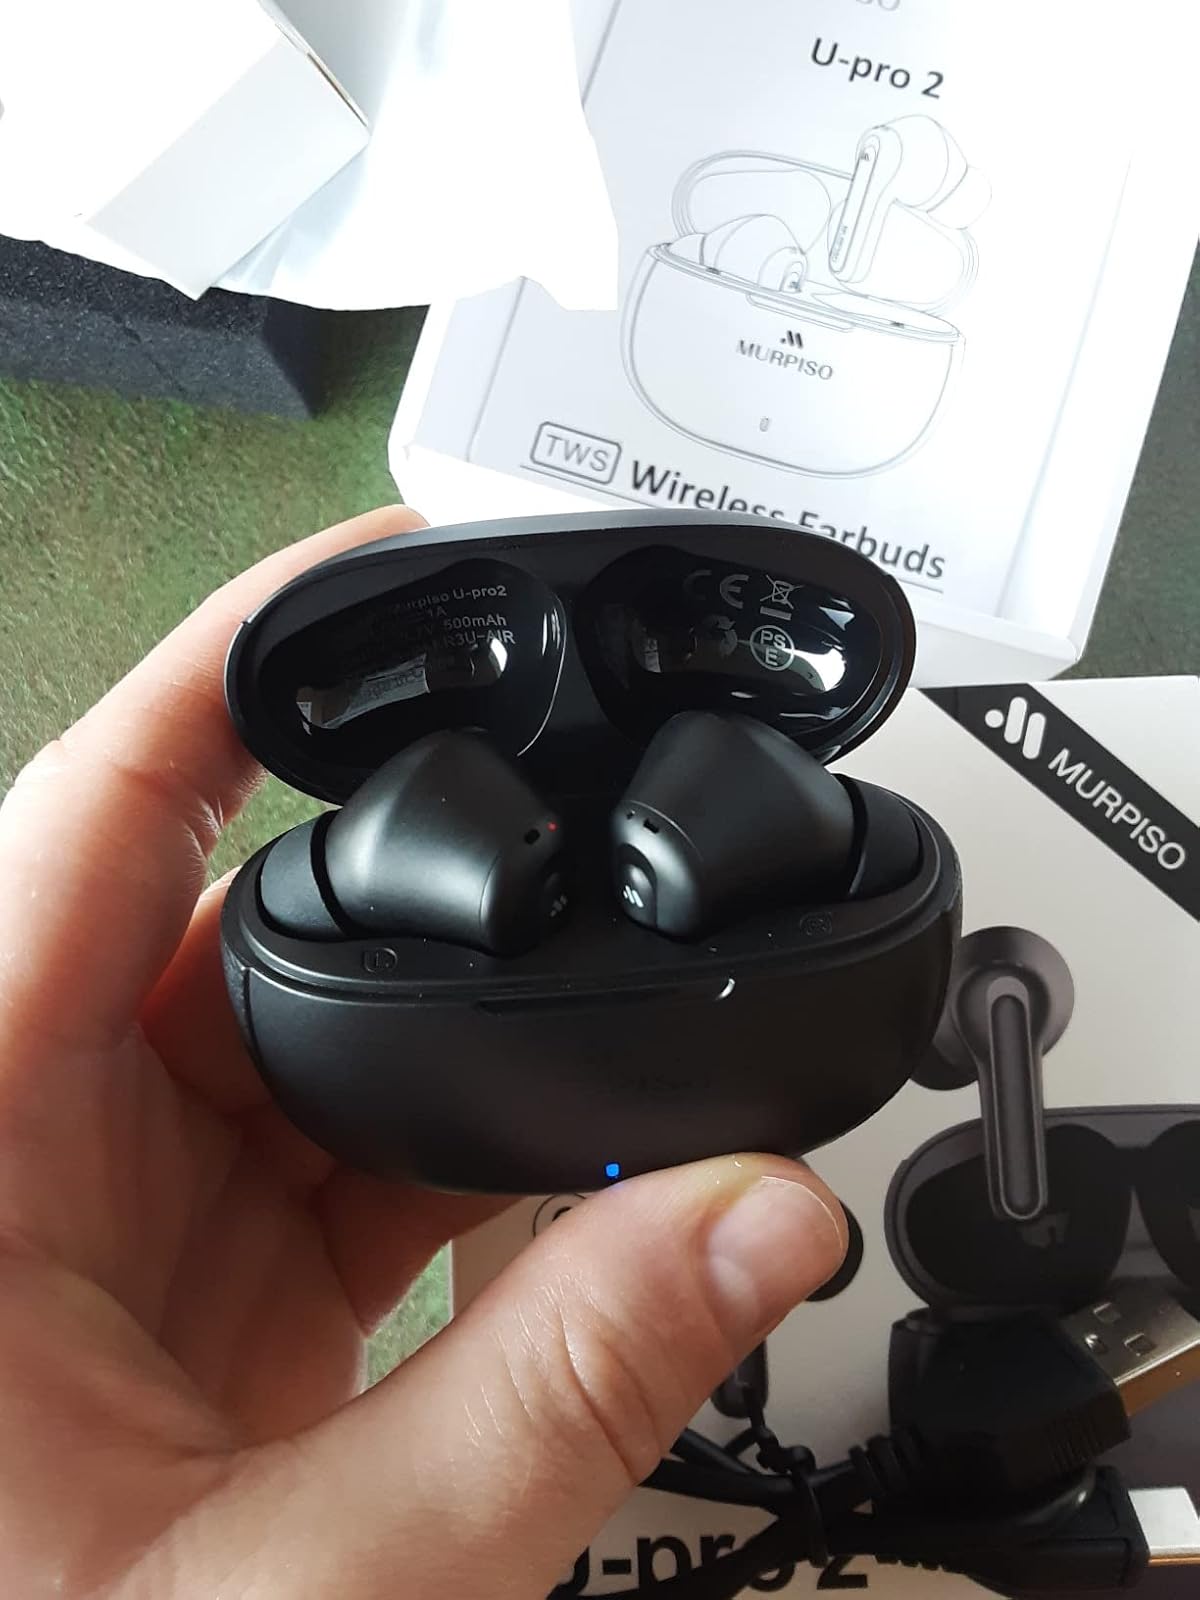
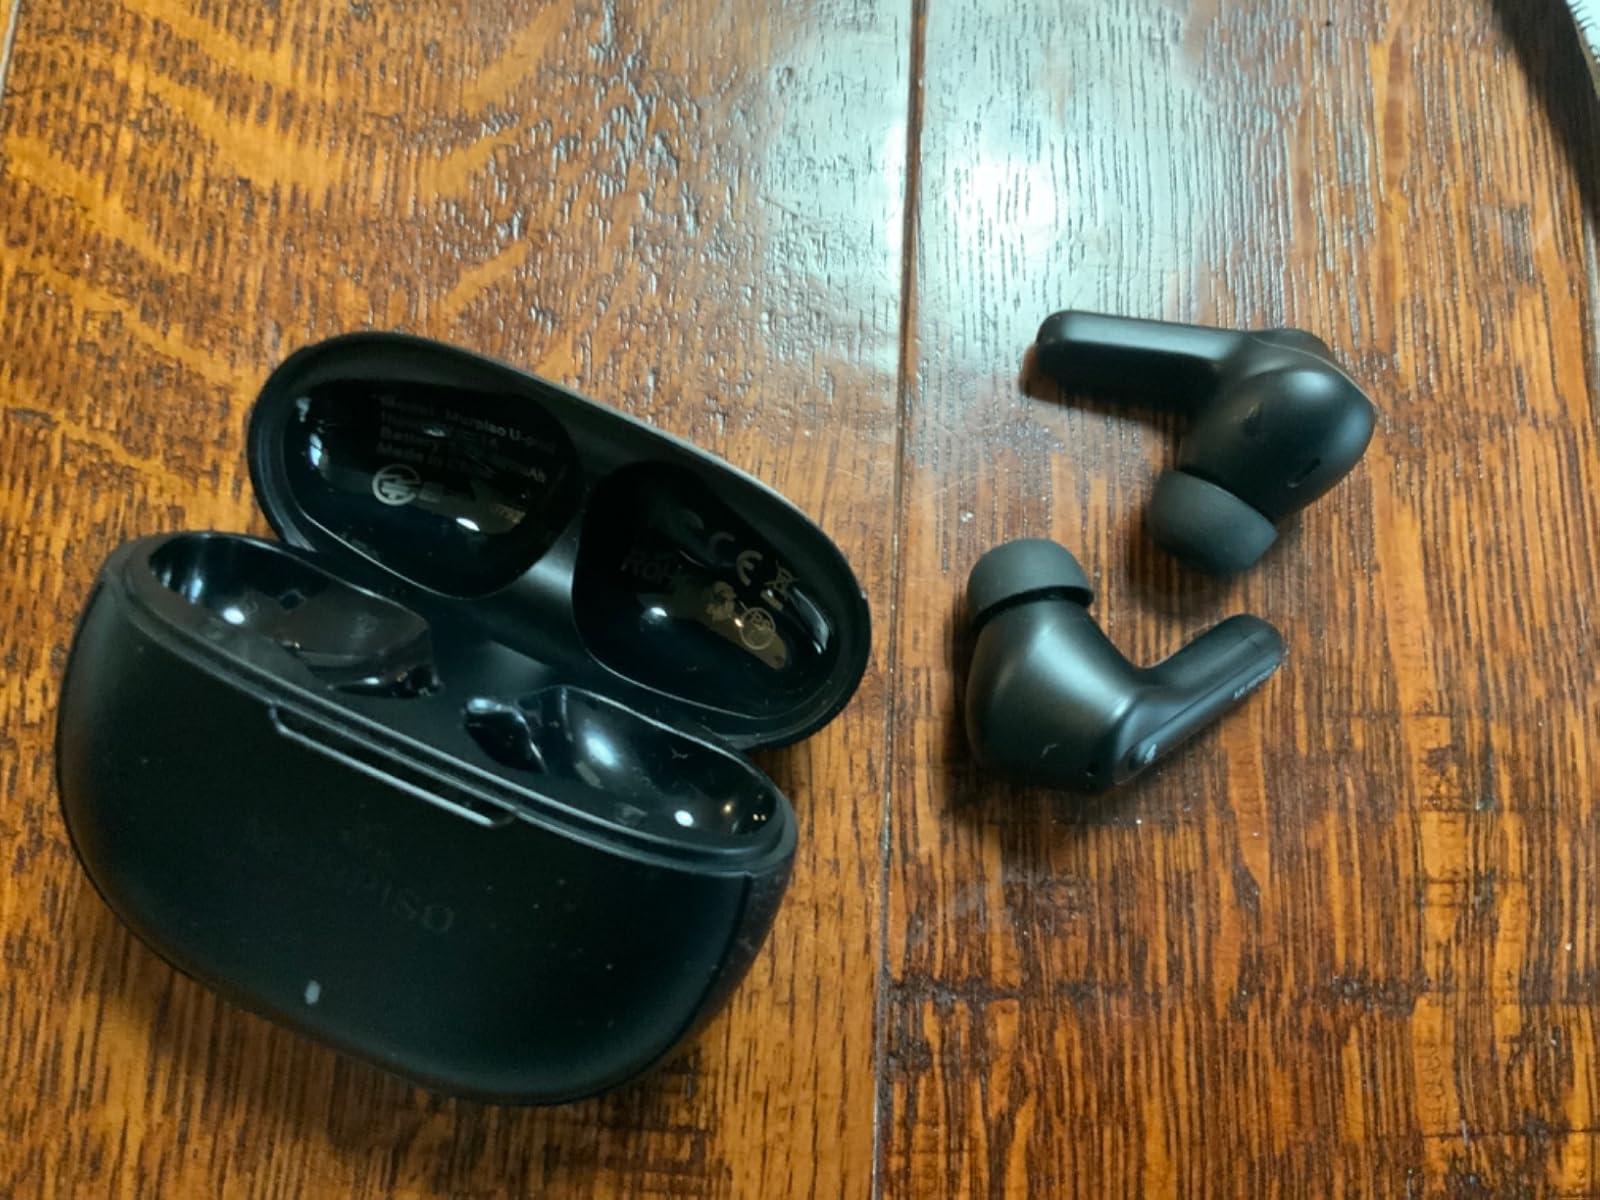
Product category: earbuds
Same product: yes